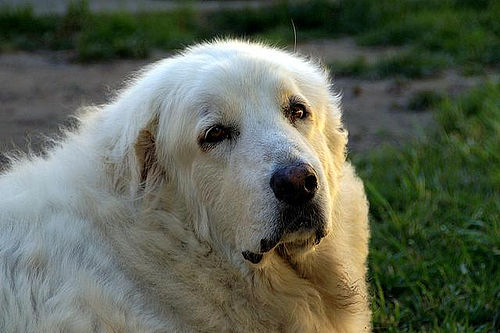
Animal: dog
Breed: great_pyrenees